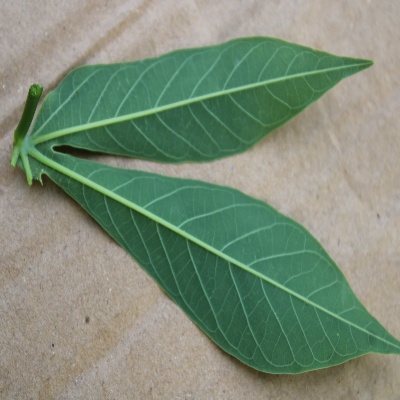
Crop: Cassava
Condition: healthy